Michael Lacey (editor)

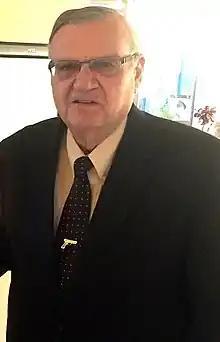
Former Maricopa County Sheriff Joe Arpaio, one of the many law enforcement officials who retaliated against Michael Lacey and Jim Larkin

Lacey spoke to witnesses who said Wesley did not resist arrest. They said Wesley had been struck by the cop and then shot from behind. Lacey gained entrance to Wesley's hospital room, where the young man lay paralyzed from the waist down. Lacey later published an article in the "New Times" accusing Ortega of being a liar, with photos of Wesley showing the entry wound in his back. Ortega was forced to publicly retract his earlier statement.